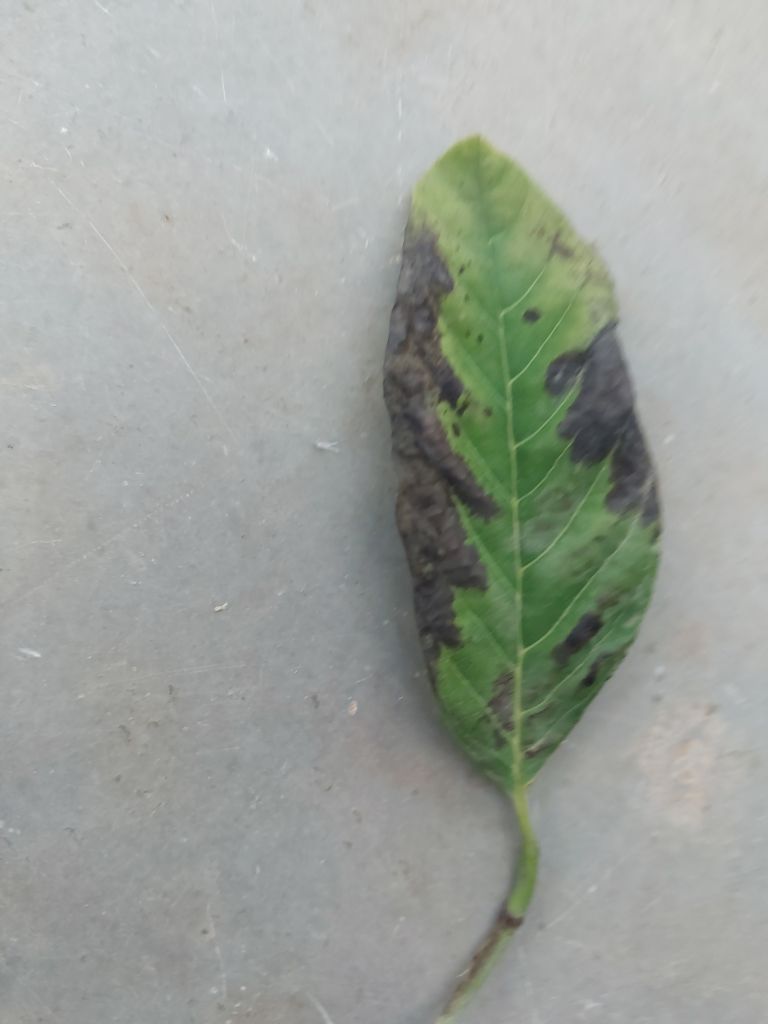
Disease label: Leaf spot on Leaves